Jan Petránek

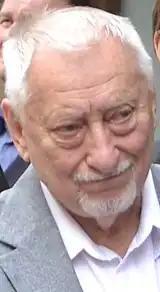
Jan Petránek in 2013

Jan Petránek (28 December 1931, Prague – 10 November 2018, Prague) was a Czech journalist, commentator and dissident during the communist era of Czechoslovakia. He was a signatory of Charter 77.